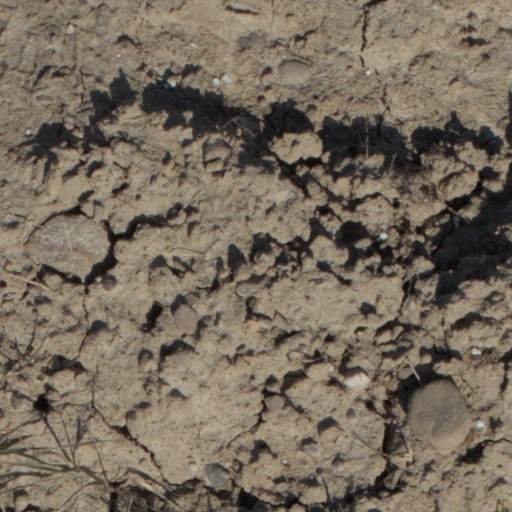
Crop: wheat